Mescoules

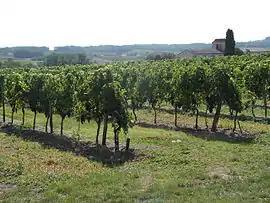
Vineyard and the church of Mescoules

Mescoules is a commune in the Dordogne department in Nouvelle-Aquitaine in southwestern France.